Marktkirche Unser Lieben Frauen

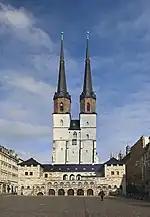
Westside from the "Hallmarkt". The fact that the western pair of towers are slightly crooked has its origin in a tectonic fault, called the Halle Marketplace fault.

In 1728, the 22-year-old Siegmund Jakob Baumgarten, a Hallensian Pietist and bibliophile, was appointed as minister of the church. In 1734 he became professor in theology and in 1748 rector of the Halle University. At the end of his life he translated encyclopedic articles or biographies from English into German, for example "Samlung von merkwürdigen Lebensbeschreibungen grösten Theils aus der Britannischen Biographie" (Collection of remarkable descriptions of lives mostly from Britain biography), published in 1757.